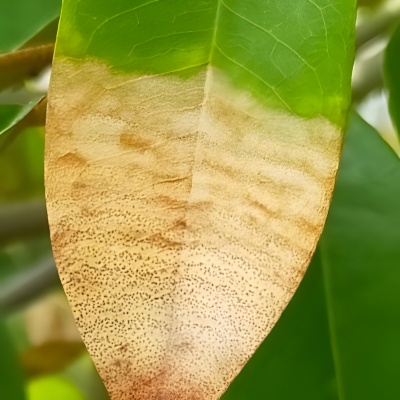
Label: Leaf_Blight